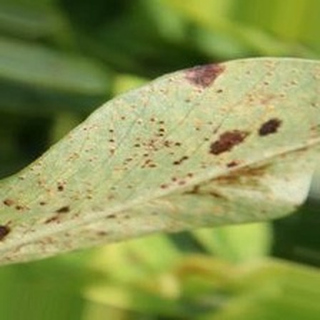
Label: groundnut_rust